Suzuki-gun

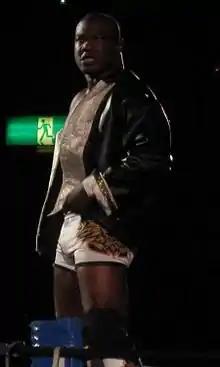
Shelton X Benjamin, who joined the stable in April 2013

On April 5, K.E.S. made their fourth successful defense of the IWGP Tag Team Championship against Chaos representatives Shinsuke Nakamura and Tomohiro Ishii. The rivalry between Suzuki-gun and Chaos continued two days later at Invasion Attack, where Suzuki first defeated Toru Yano to avenge his loss from the second round of the New Japan Cup, and then Smith unsuccessfully challenged Nakamura for the IWGP Intercontinental Championship. The event concluded with Suzuki confronting new IWGP Heavyweight Champion, Kazuchika Okada, seemingly as his first challenger for the title. Following the event, Taka Michinoku announced that Suzuki-gun had recruited a new member to take on Nakamura for the IWGP Intercontinental Championship, noting that he was suitable to challenge for said title. On April 20, the newest member was revealed as former multi-time WWE Intercontinental Champion Shelton X Benjamin. Later that same day, Archer and Smith took part in a National Wrestling Alliance (NWA) event in Houston, Texas, where they defeated The Kingz of the Underground (Ryan Genesis and Scot Summers) to not only retain the IWGP Tag Team Championship, but to also win the NWA World Tag Team Championship. On May 3 at Wrestling Dontaku 2013, K.E.S. lost the IWGP Tag Team Championship back to Tencozy in a four-way match, which also included the Chaos team of Takashi Iizuka and Toru Yano, and Muscle Orchestra (Manabu Nakanishi and Strong Man), ending their reign at 207 days. Later in the event, Shelton X Benjamin unsuccessfully challenged Shinsuke Nakamura for the IWGP Intercontinental Championship, while the main event saw Minoru Suzuki fail in his challenge for the IWGP Heavyweight Championship against Kazuchika Okada.